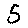
Label: 5